Edward G. Walker

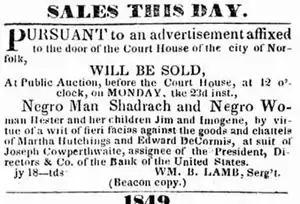
Advertisement for sale of Shadrach Minkins, 1849

Walker became an abolitionist as his father had been. In 1851 he collaborated with attorney Robert Morris and activist Lewis Hayden of the Boston Vigilance Committee to gain the release of Shadrach Minkins, a fugitive slave from Virginia who had been arrested in Boston by US Marshals under the Fugitive Slave Act of 1850. The men helped Minkins hide and travel via the Underground Railroad to Canada, where he settled in Montreal. The men were "well-known Boston abolitionists" who were praised for their efforts to obtain Minkins' release. Many Boston residents resisted the 1850 Law, resenting its requirement that officials in free states support slaveholders' efforts to take back slaves.